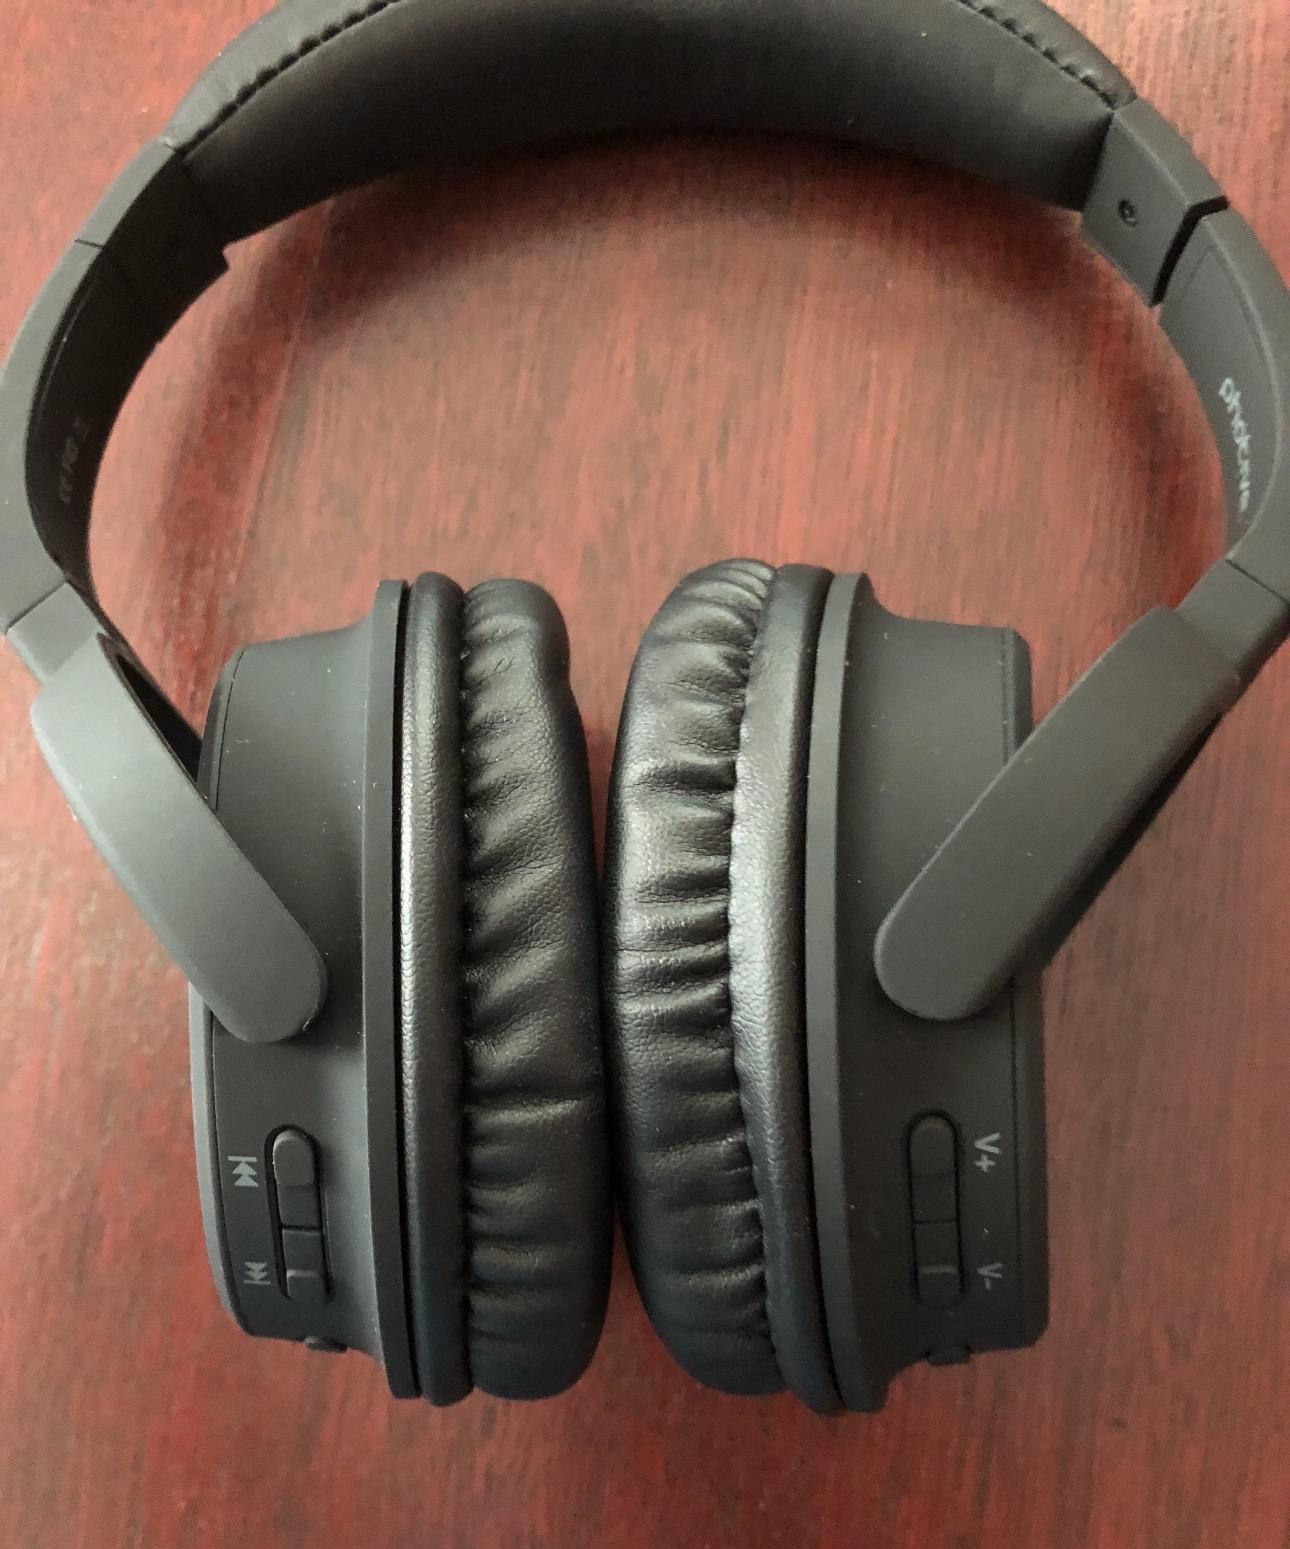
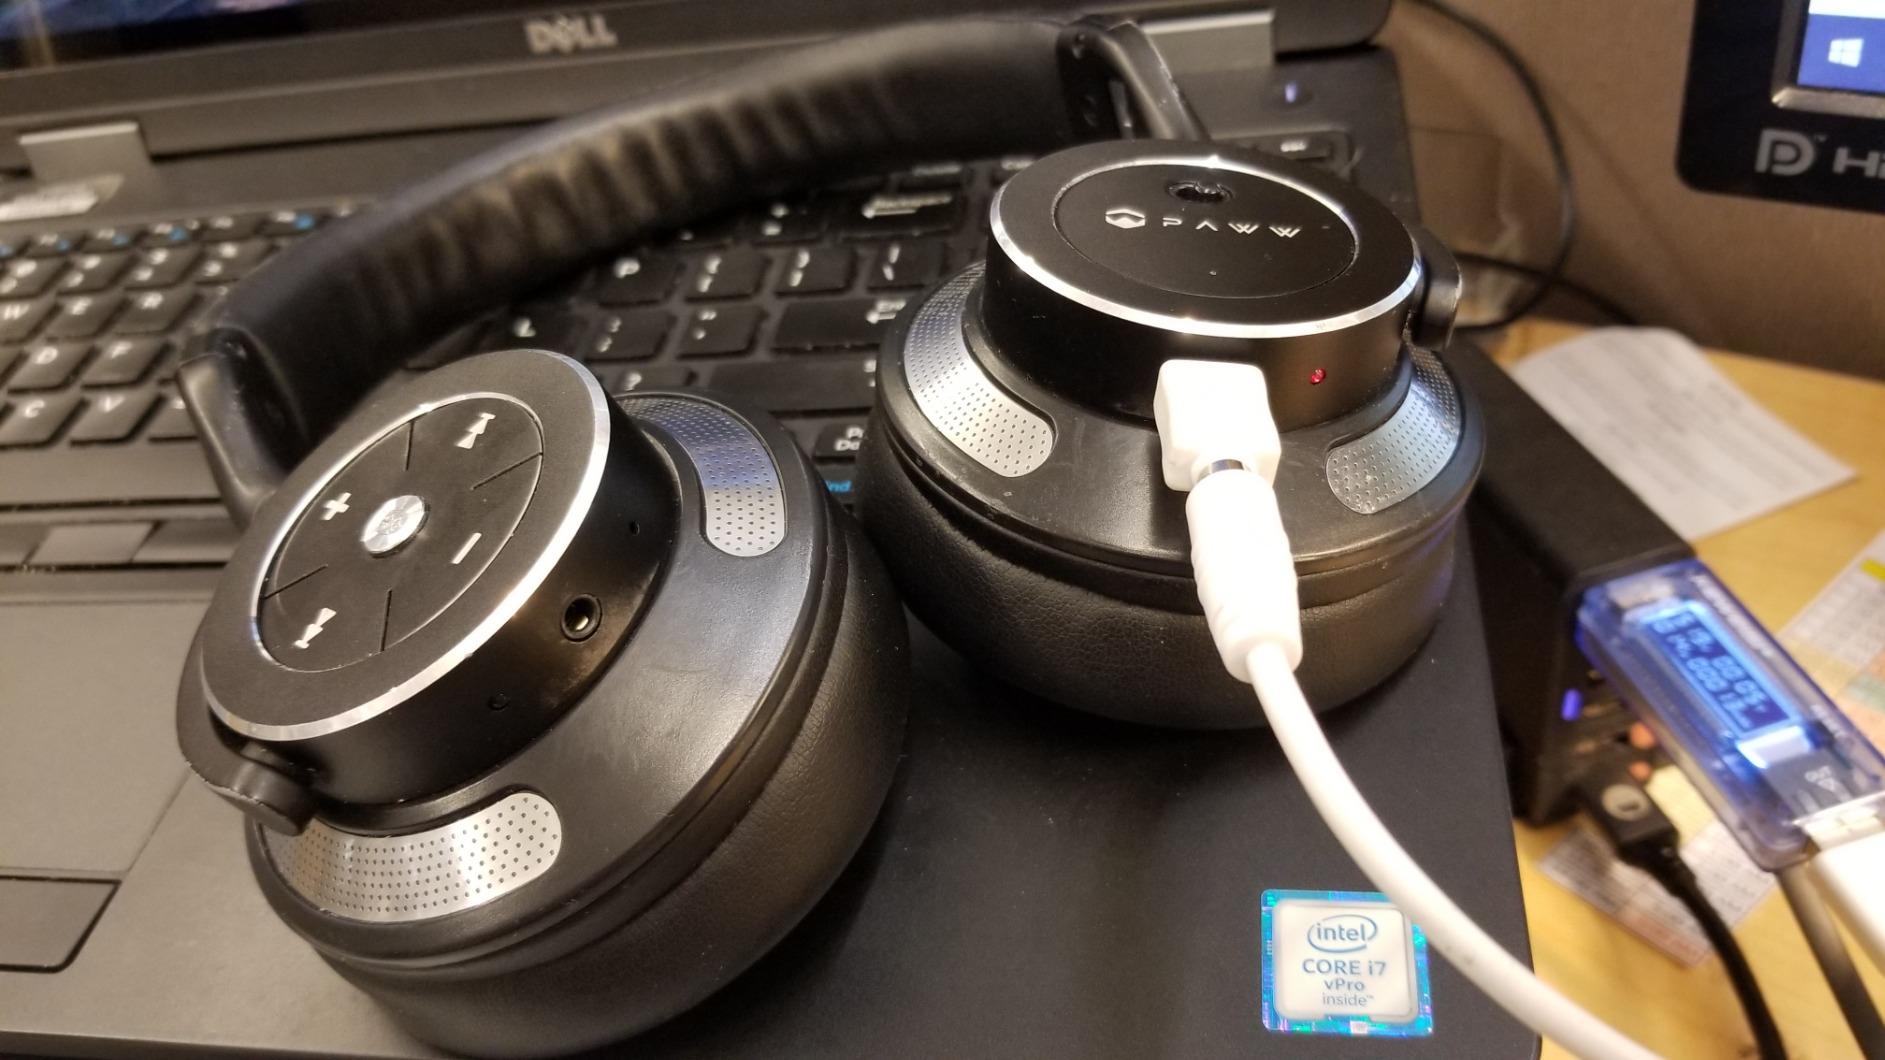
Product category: headphones
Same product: no